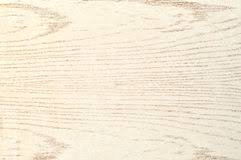
Waste category: cardboard